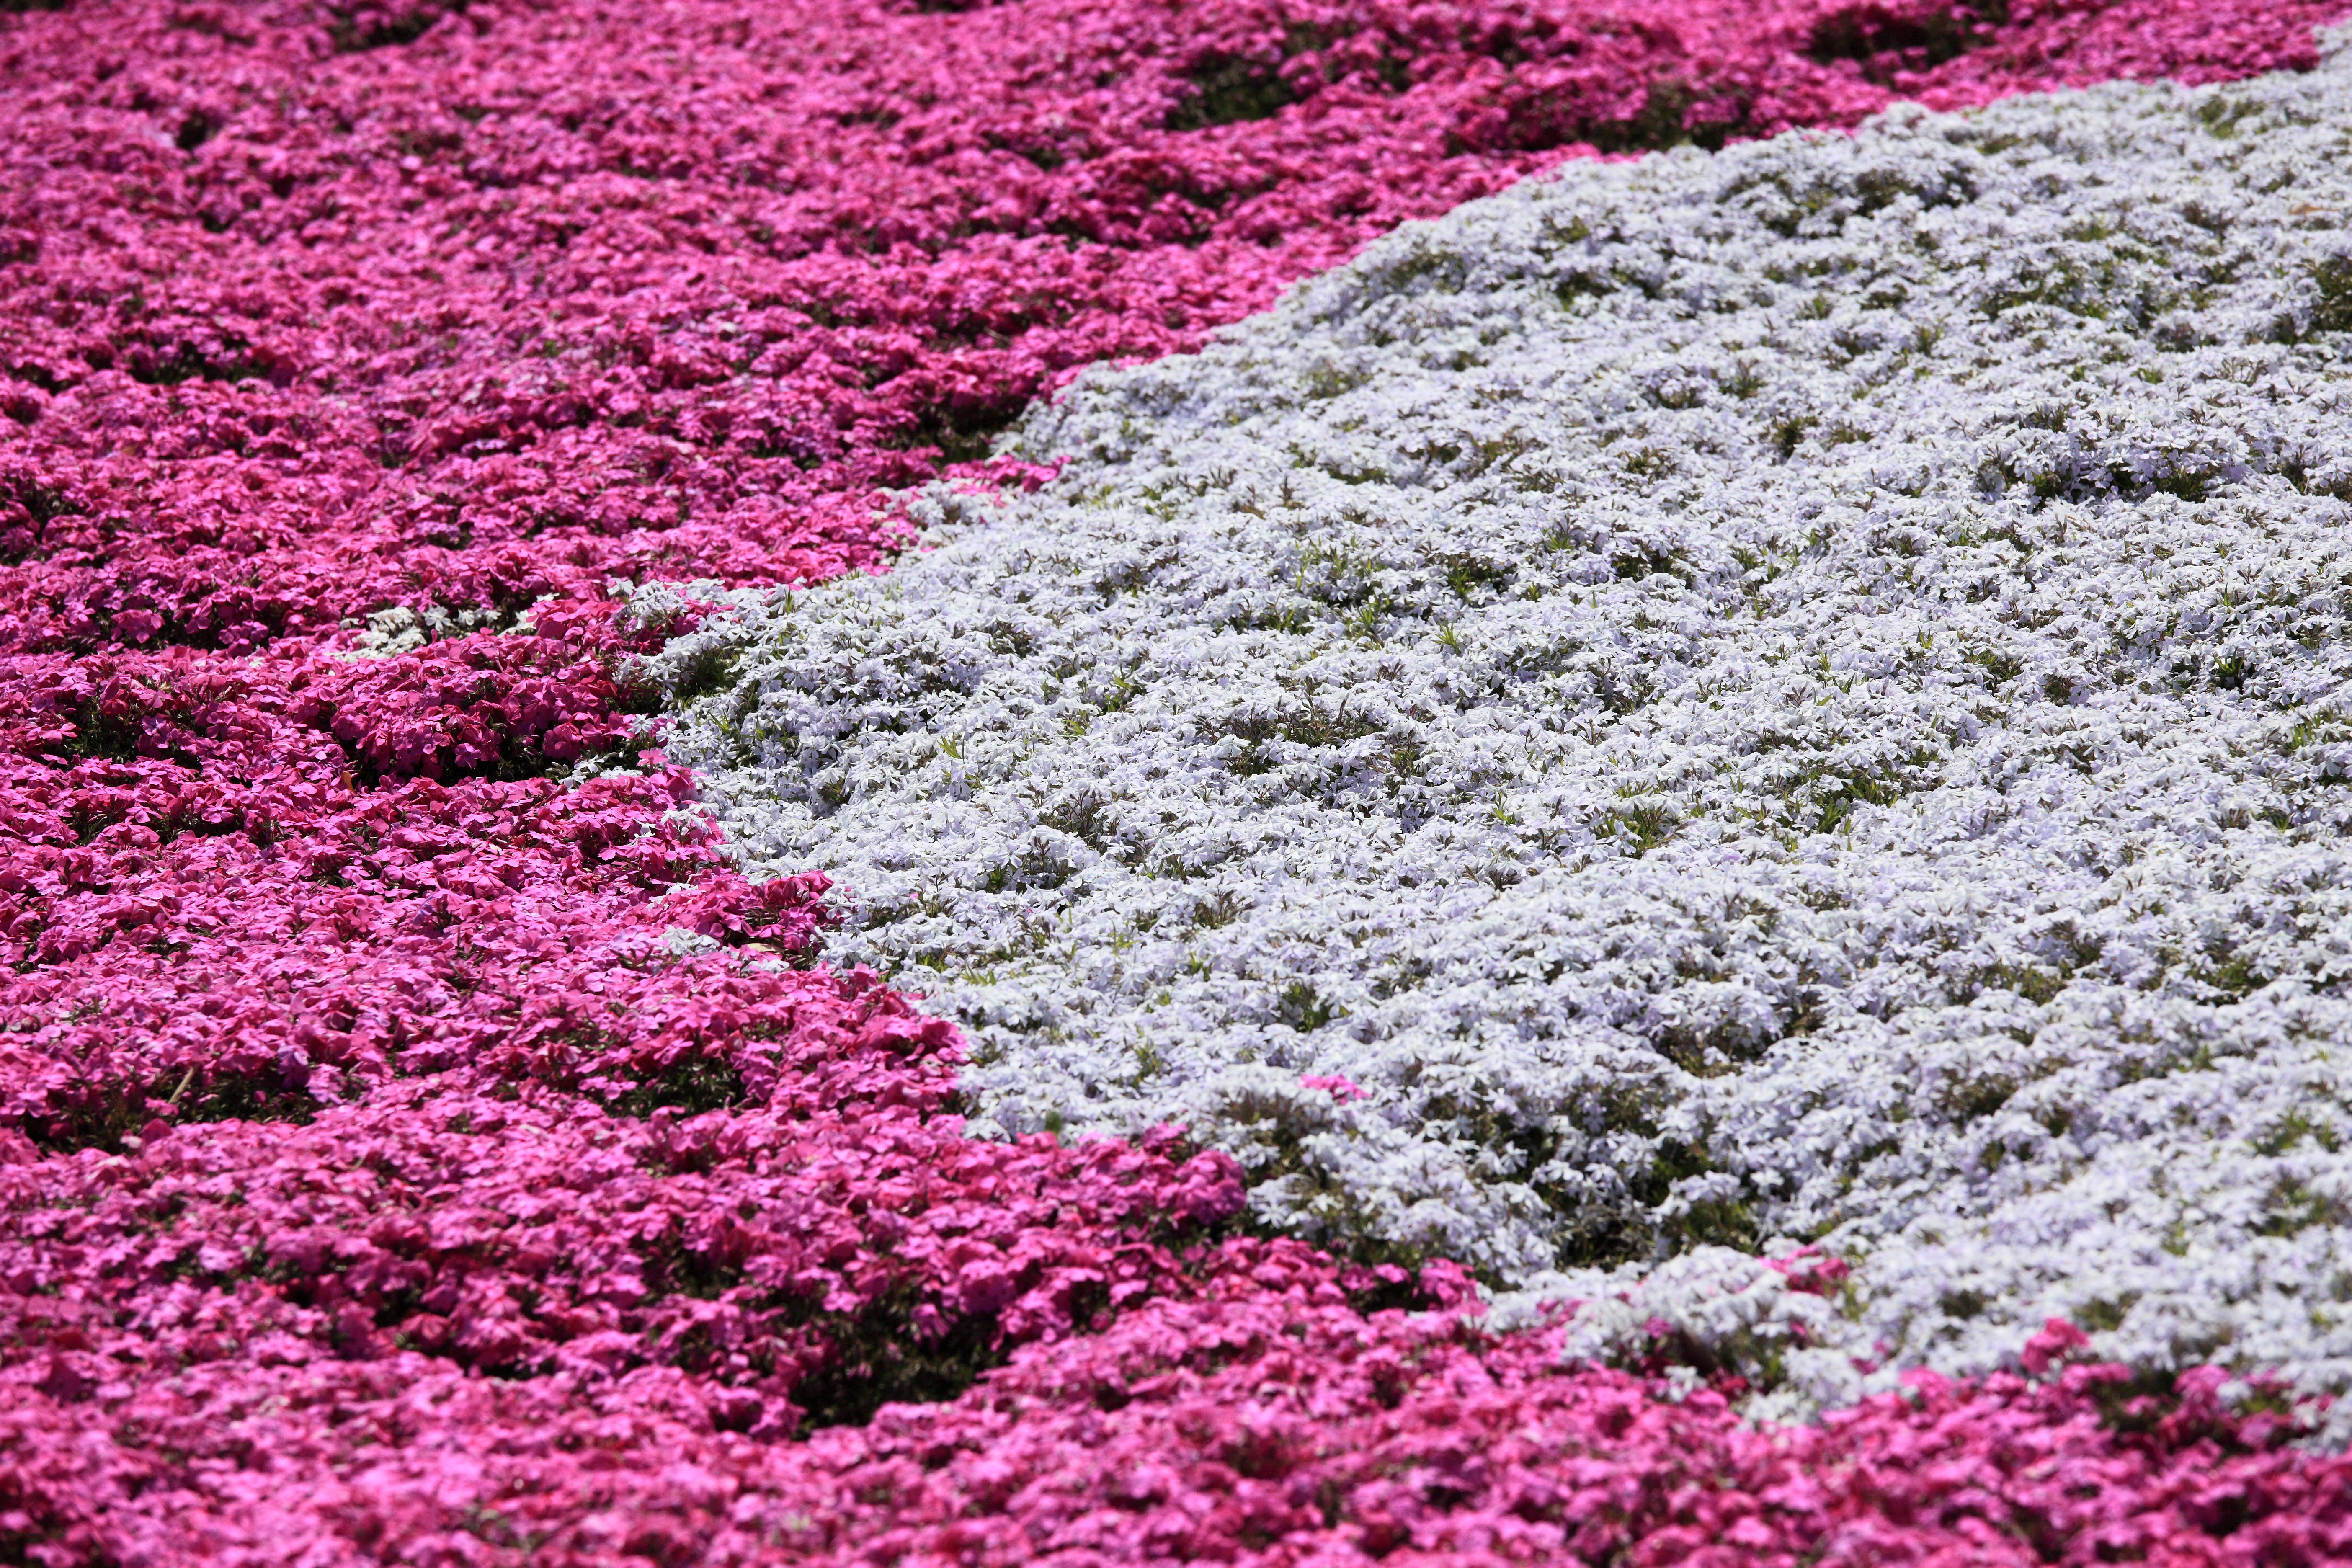
plant, flower, pattern, high, soil, flora, background, shrub, groundcover, wallpaper, 5d, hires, markii, hi, res, resolution, gunma, takasaki, mosspink, flowering plant, woody plant, land plant